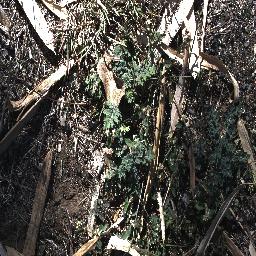
Label: parthenium